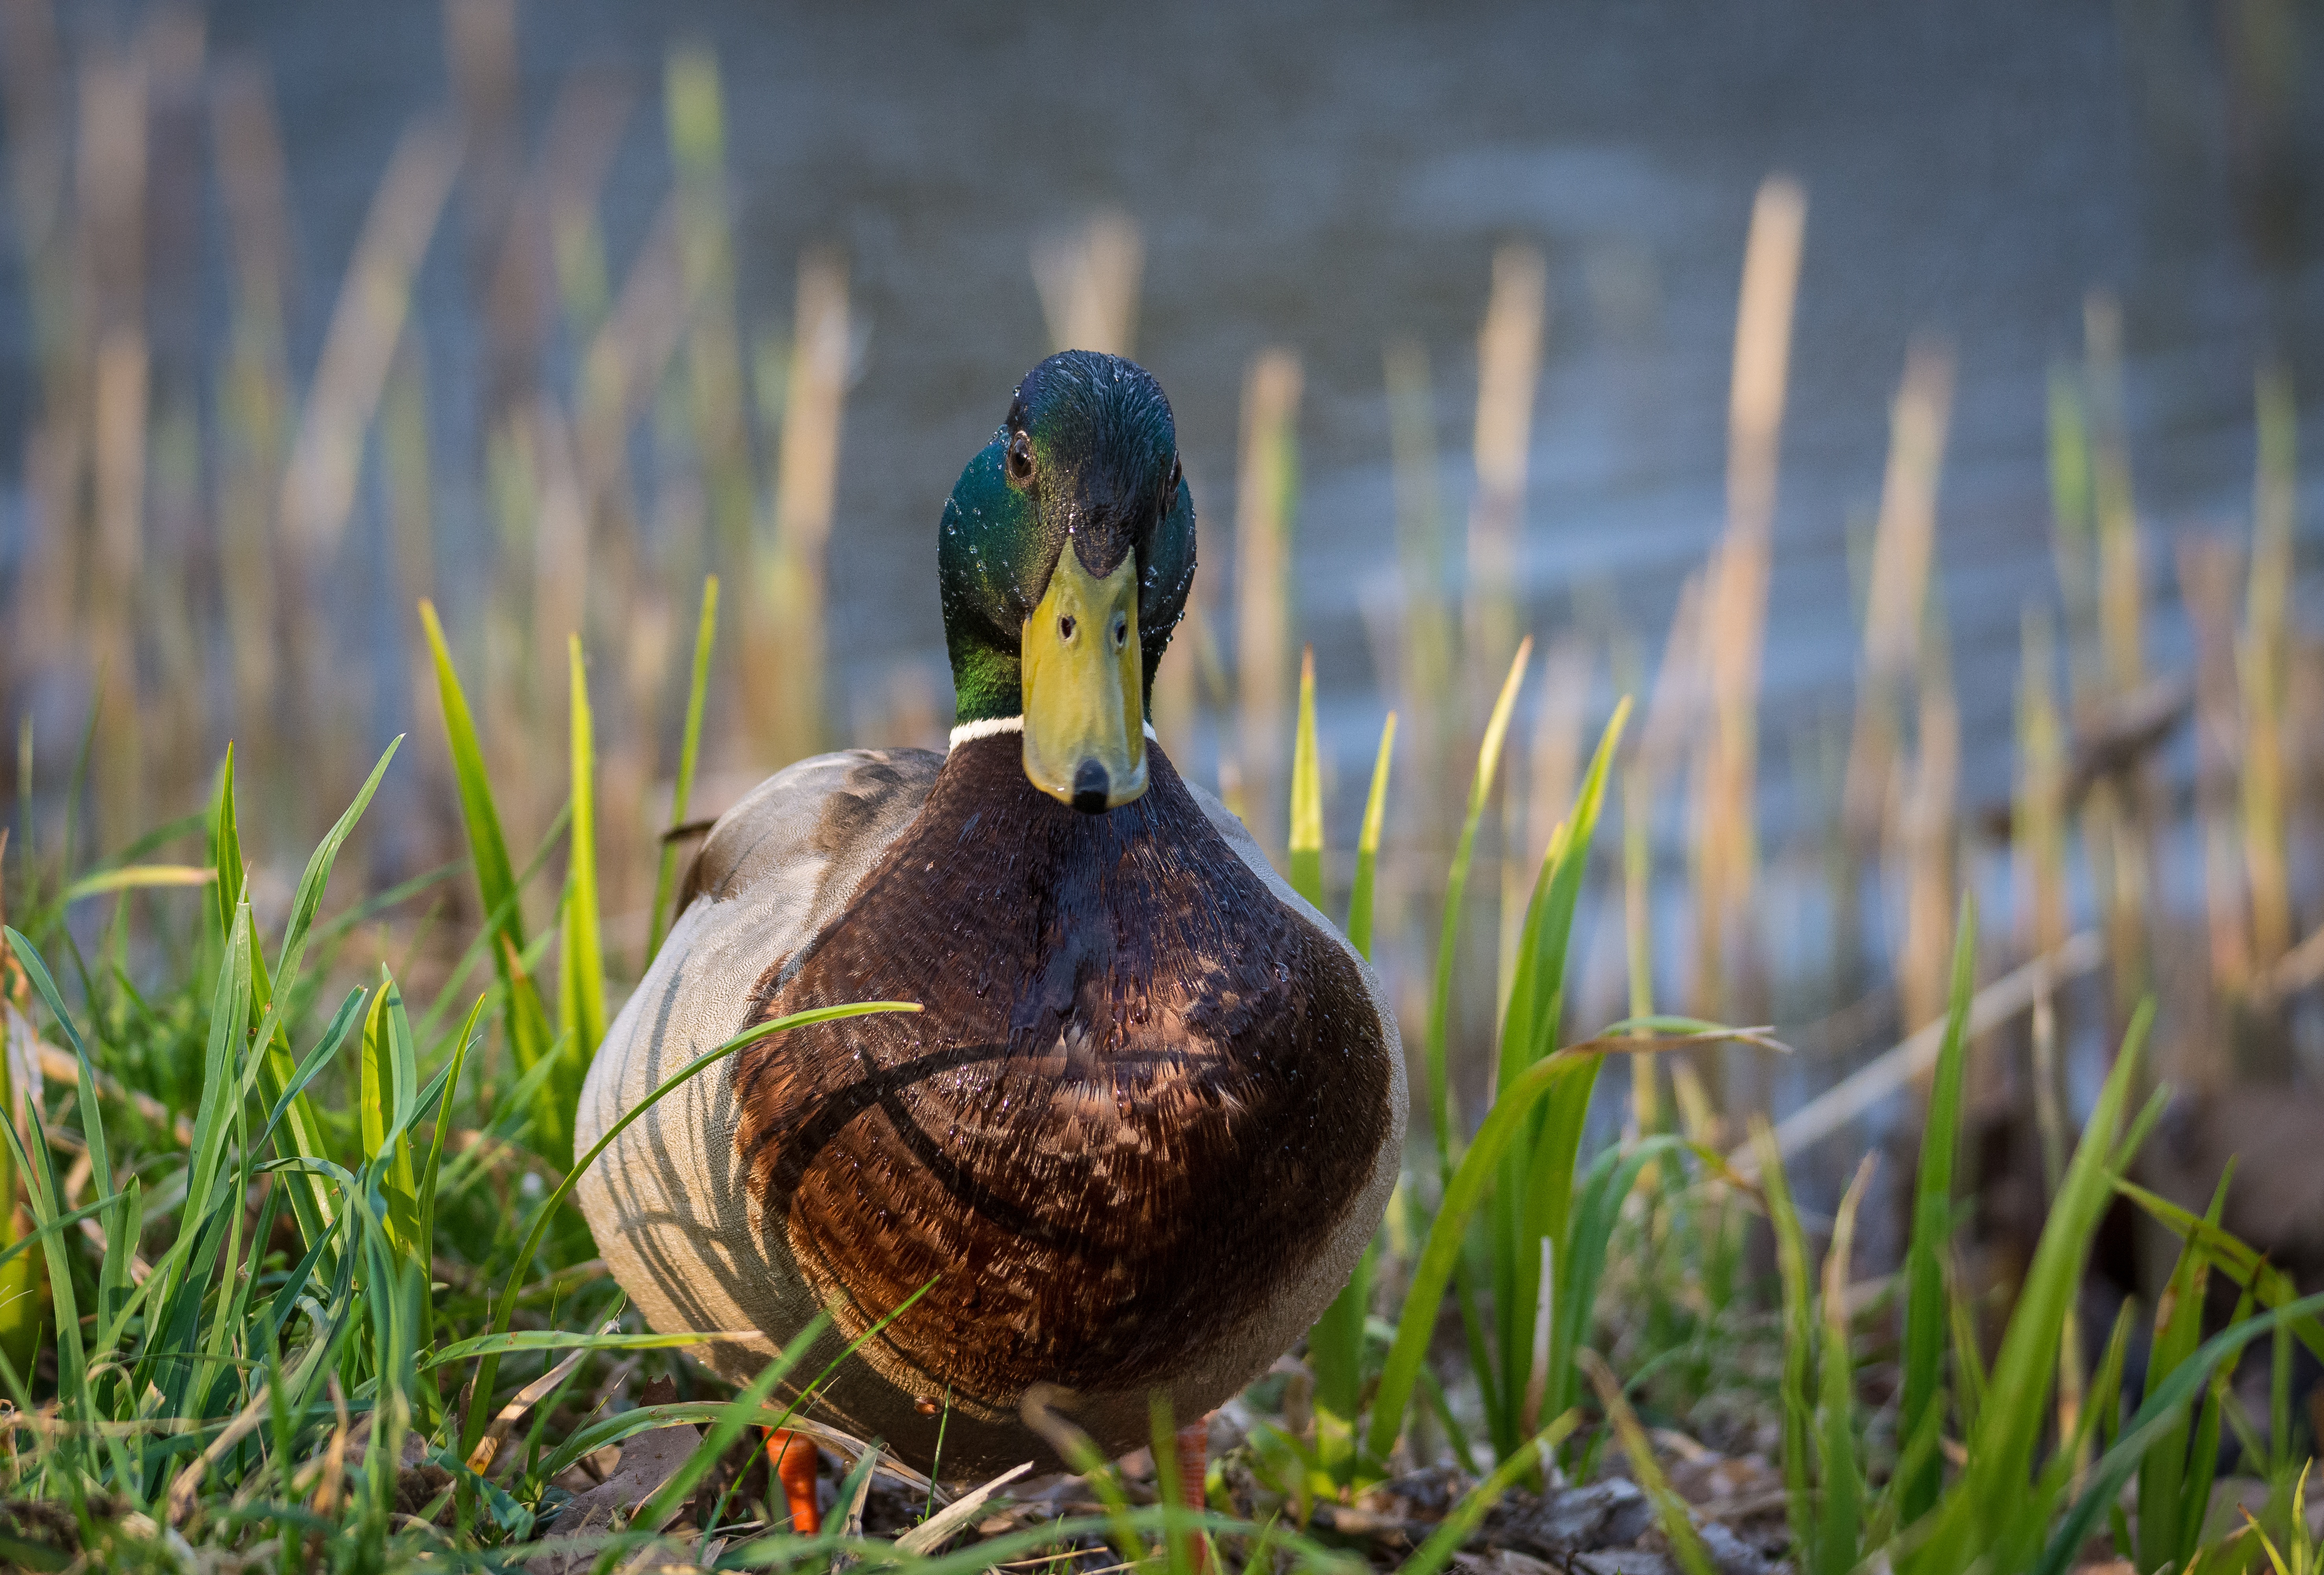
water, nature, grass, bird, lake, animal, wildlife, spring, green, beak, colorful, feather, fauna, plumage, poultry, birds, duck, creature, waterfowl, mood, waters, water bird, animal world, aquatic animals, wildlife photography, mallard, duck bird, male mallard, grass family, ducks geese and swans